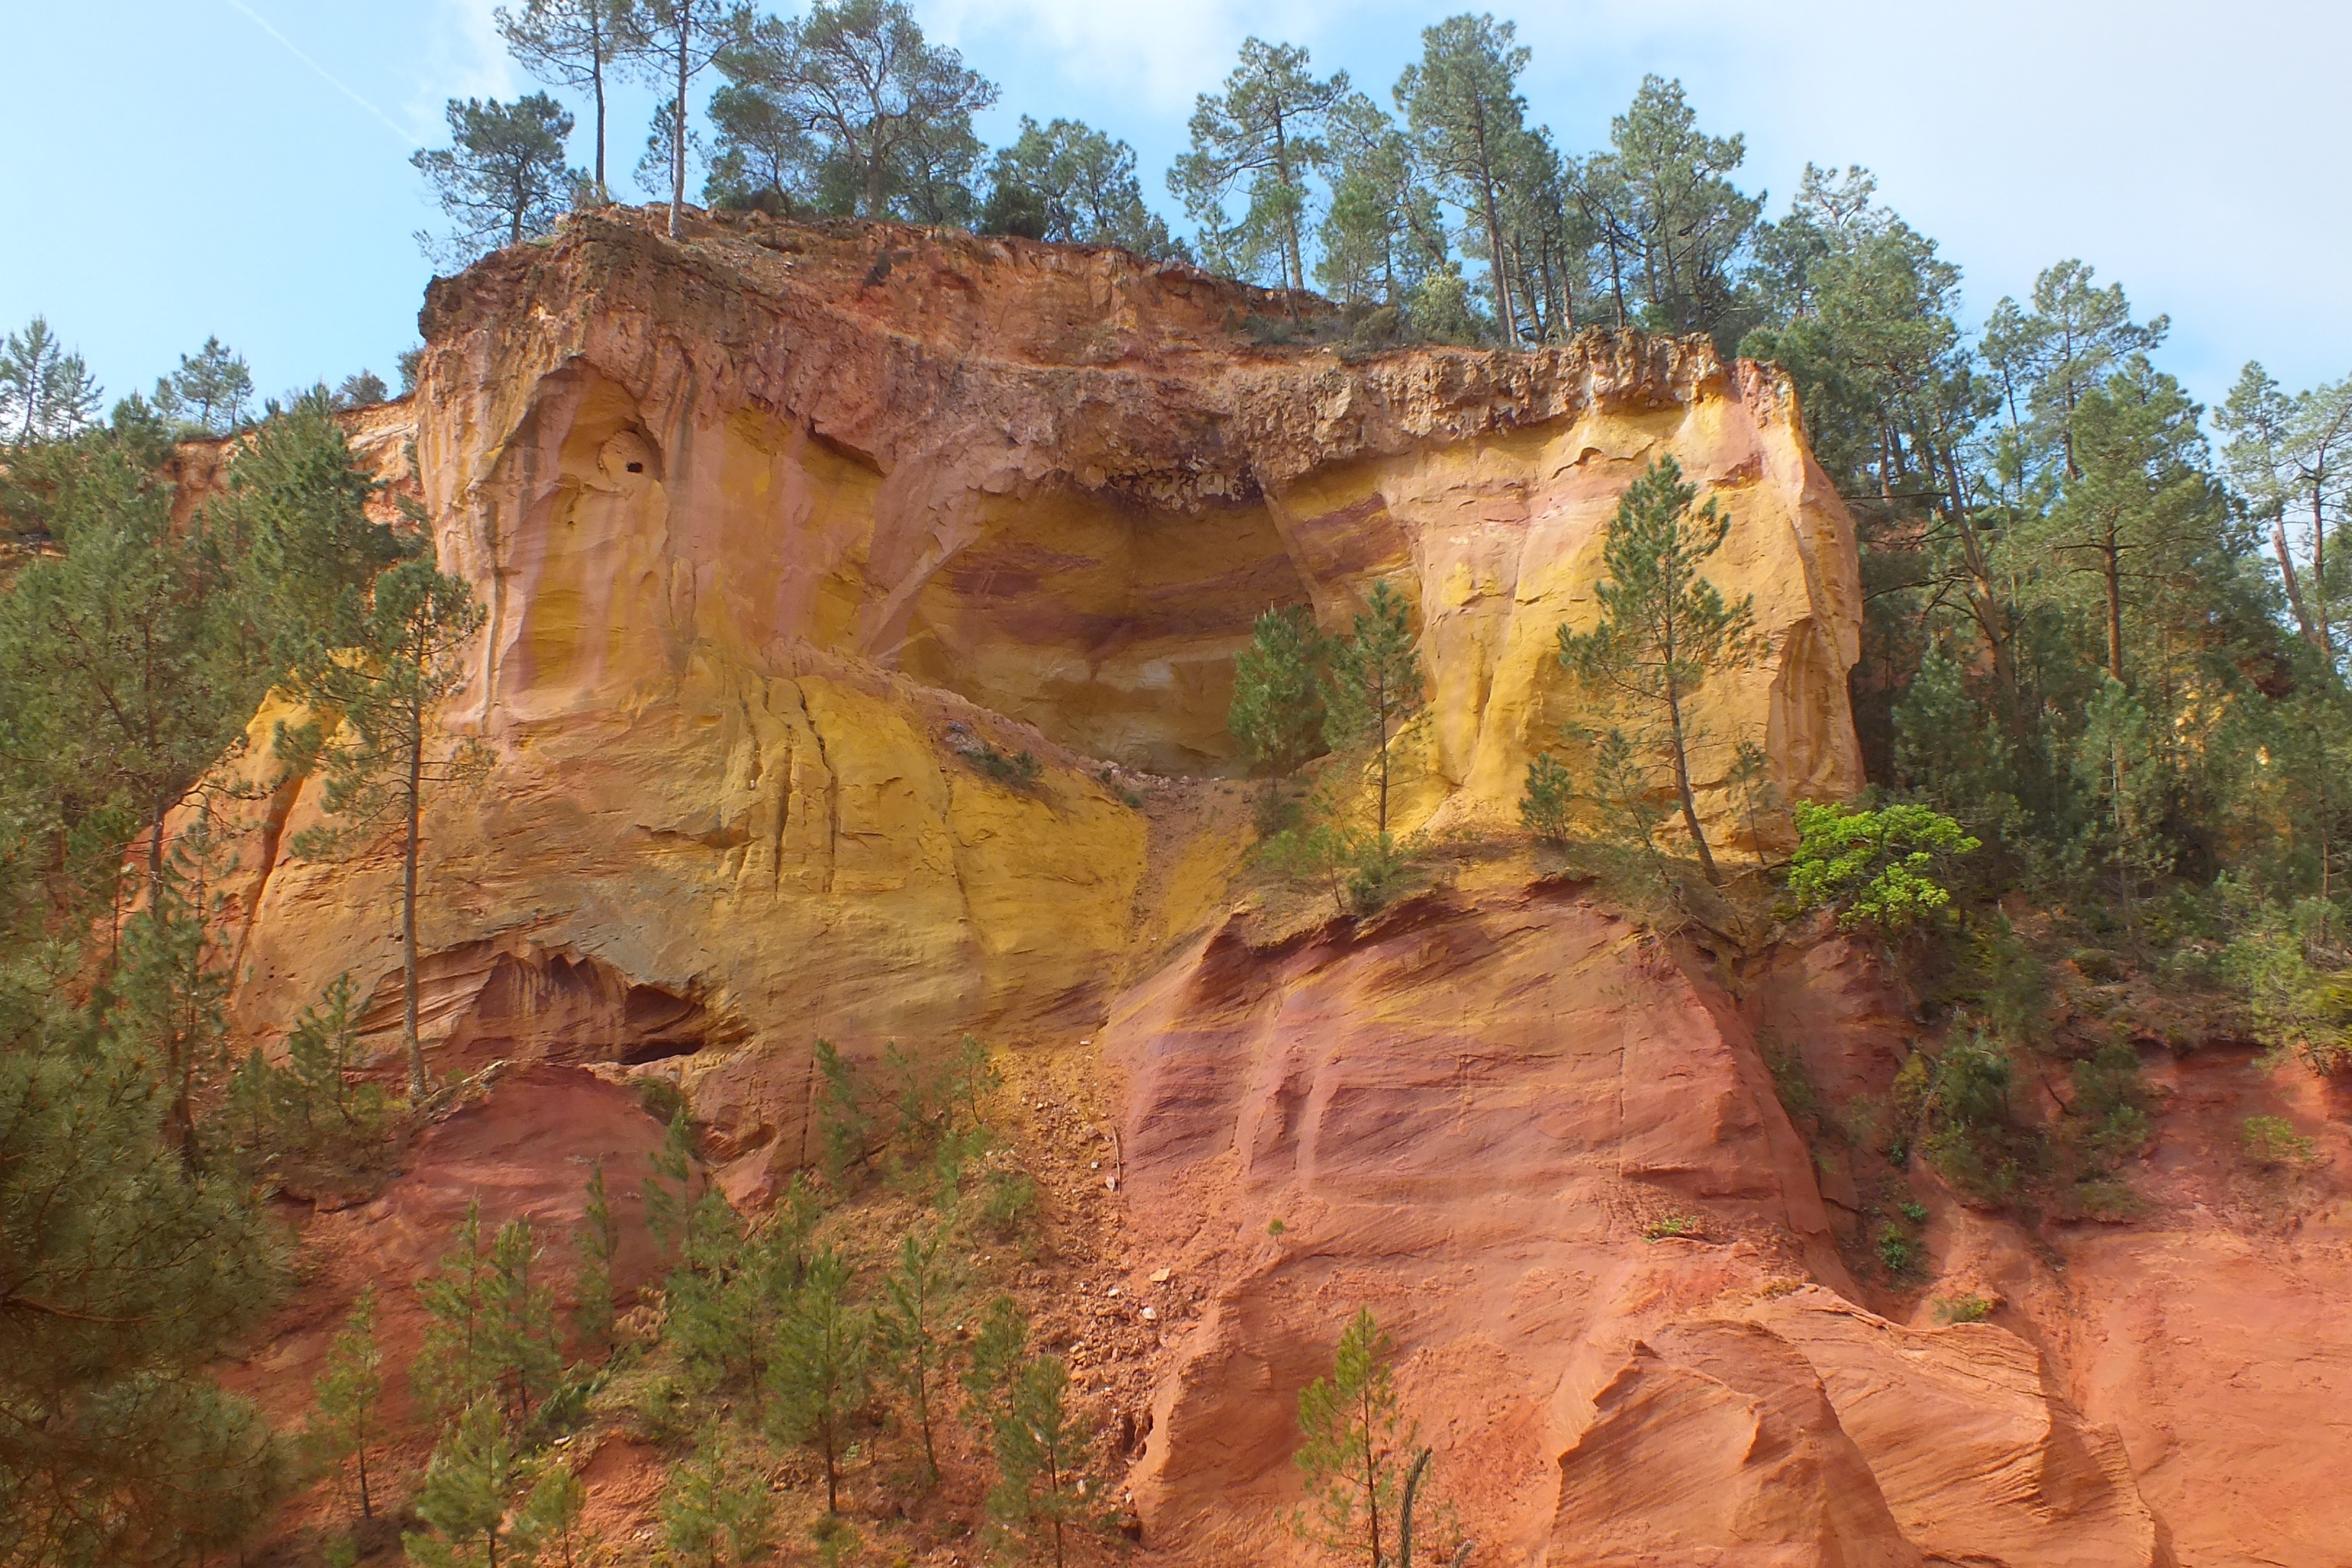
rock, wilderness, trail, formation, cliff, france, canyon, terrain, national park, colors, geology, badlands, roussillon, wadi, luberon, landform, ocher, iron oxide, yellow soil, sand cliffs, geographical feature, geological phenomenon